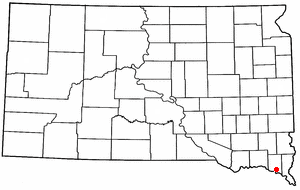
Vermillion (South Dakota)
Vermillions beliggenhed i South Dakota
Vermillion er en amerikansk by og administrativt centrum i det amerikanske county Clay County i staten South Dakota. I 2000 havde byen et indbyggertal på 9.765.